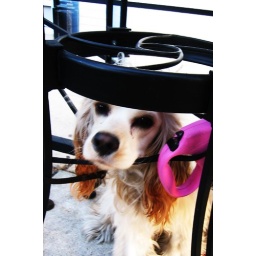
puppy under a table